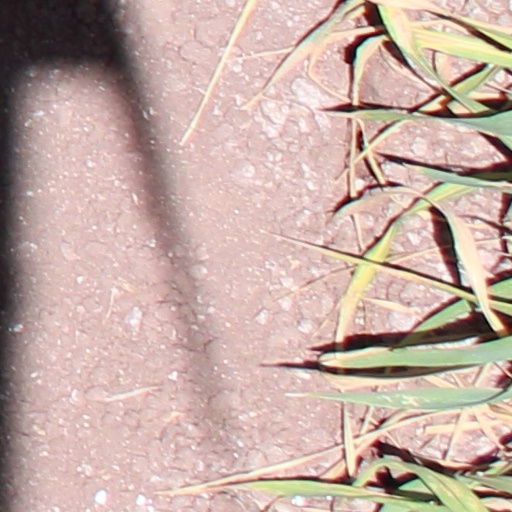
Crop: wheat